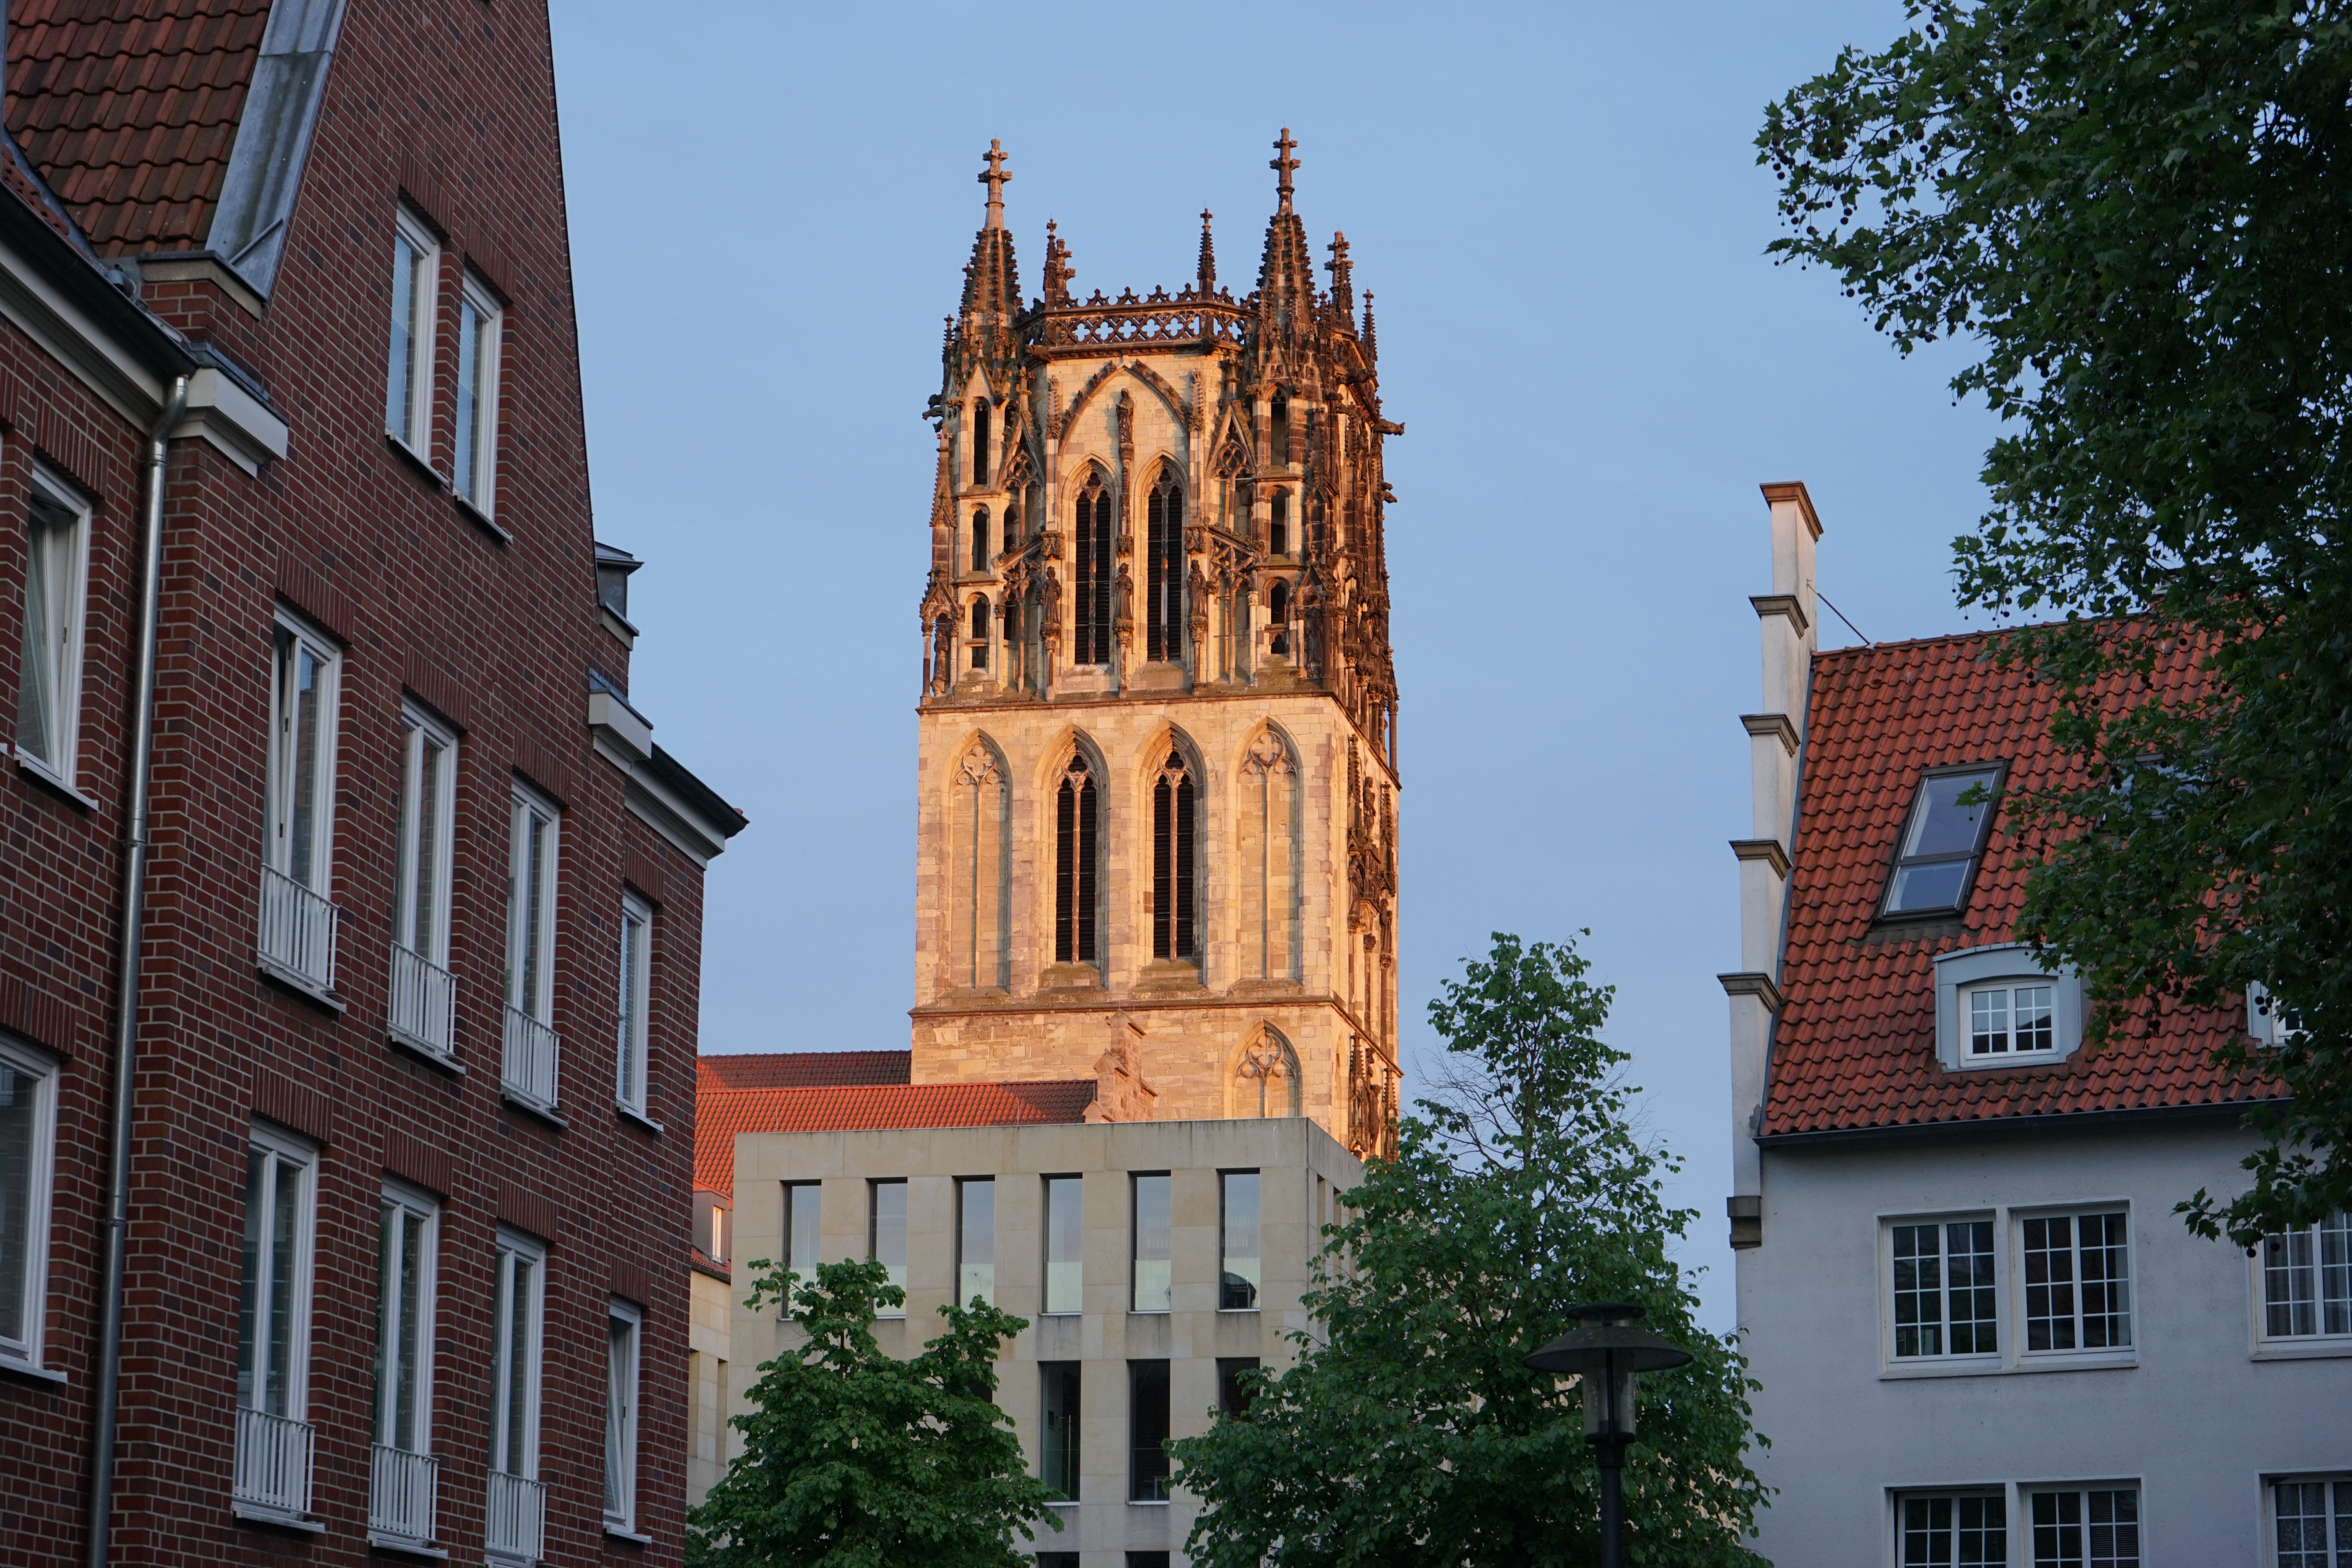
architecture, building, city, downtown, twilight, tower, landmark, facade, church, cathedral, place of worship, steeple, dom, courthouse, neighbourhood, munster